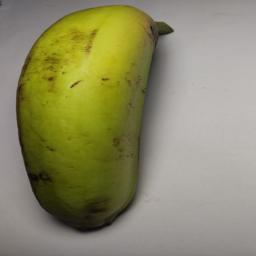
Ripeness: Green